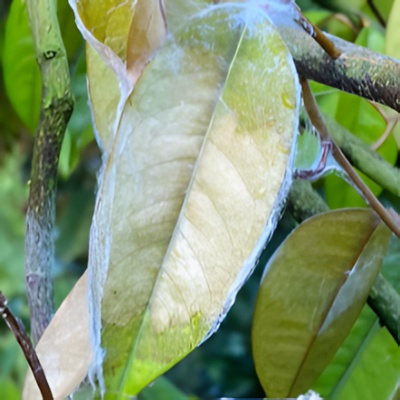
Label: Leaf_Rhizoctonia